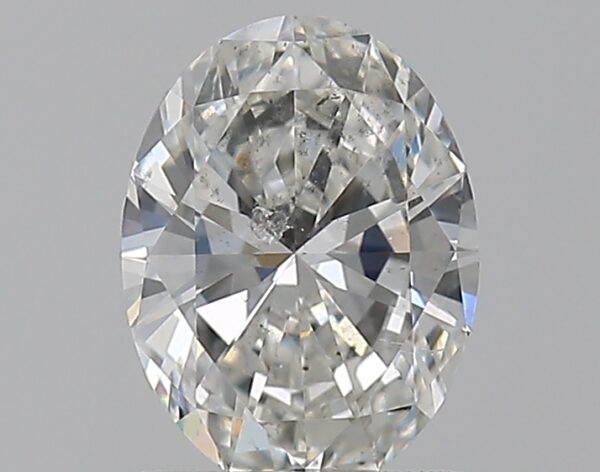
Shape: oval
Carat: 0.71
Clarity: SI2
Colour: G
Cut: EX
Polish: EX
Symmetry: VG
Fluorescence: N
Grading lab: GIA
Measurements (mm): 6.92 x 5.16 x 3.06